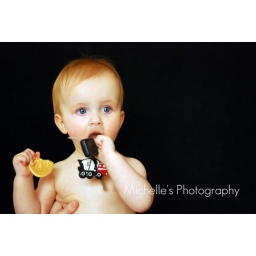
Friends little girls in her flower girl dress.